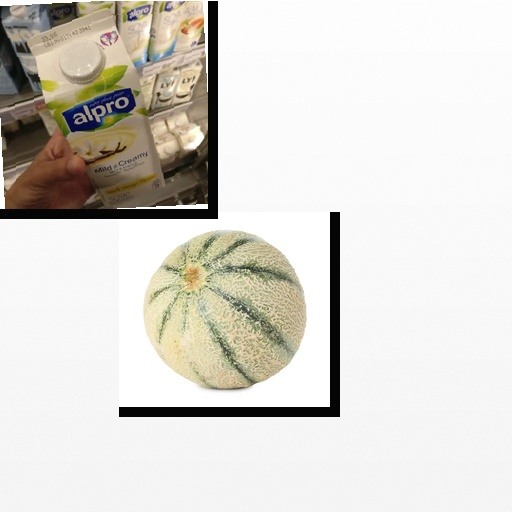
Food items: cantaloupe, vanilla_soy_yogurt